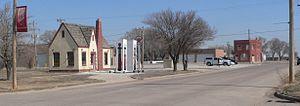
Deerfield est une municipalité américaine située dans le comté de Kearny au Kansas. Lors du recensement de 2010, sa population est de 700 habitants.